Konstantin Sidorov

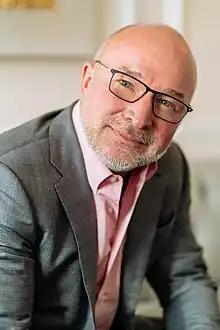
Portrait of Sidrov

Konstantin Sidorov (born March 23, 1967) is an entrepreneur, investor, founder and CEO of London Technology Club and a member of the board of directors of Channel Mechanics.